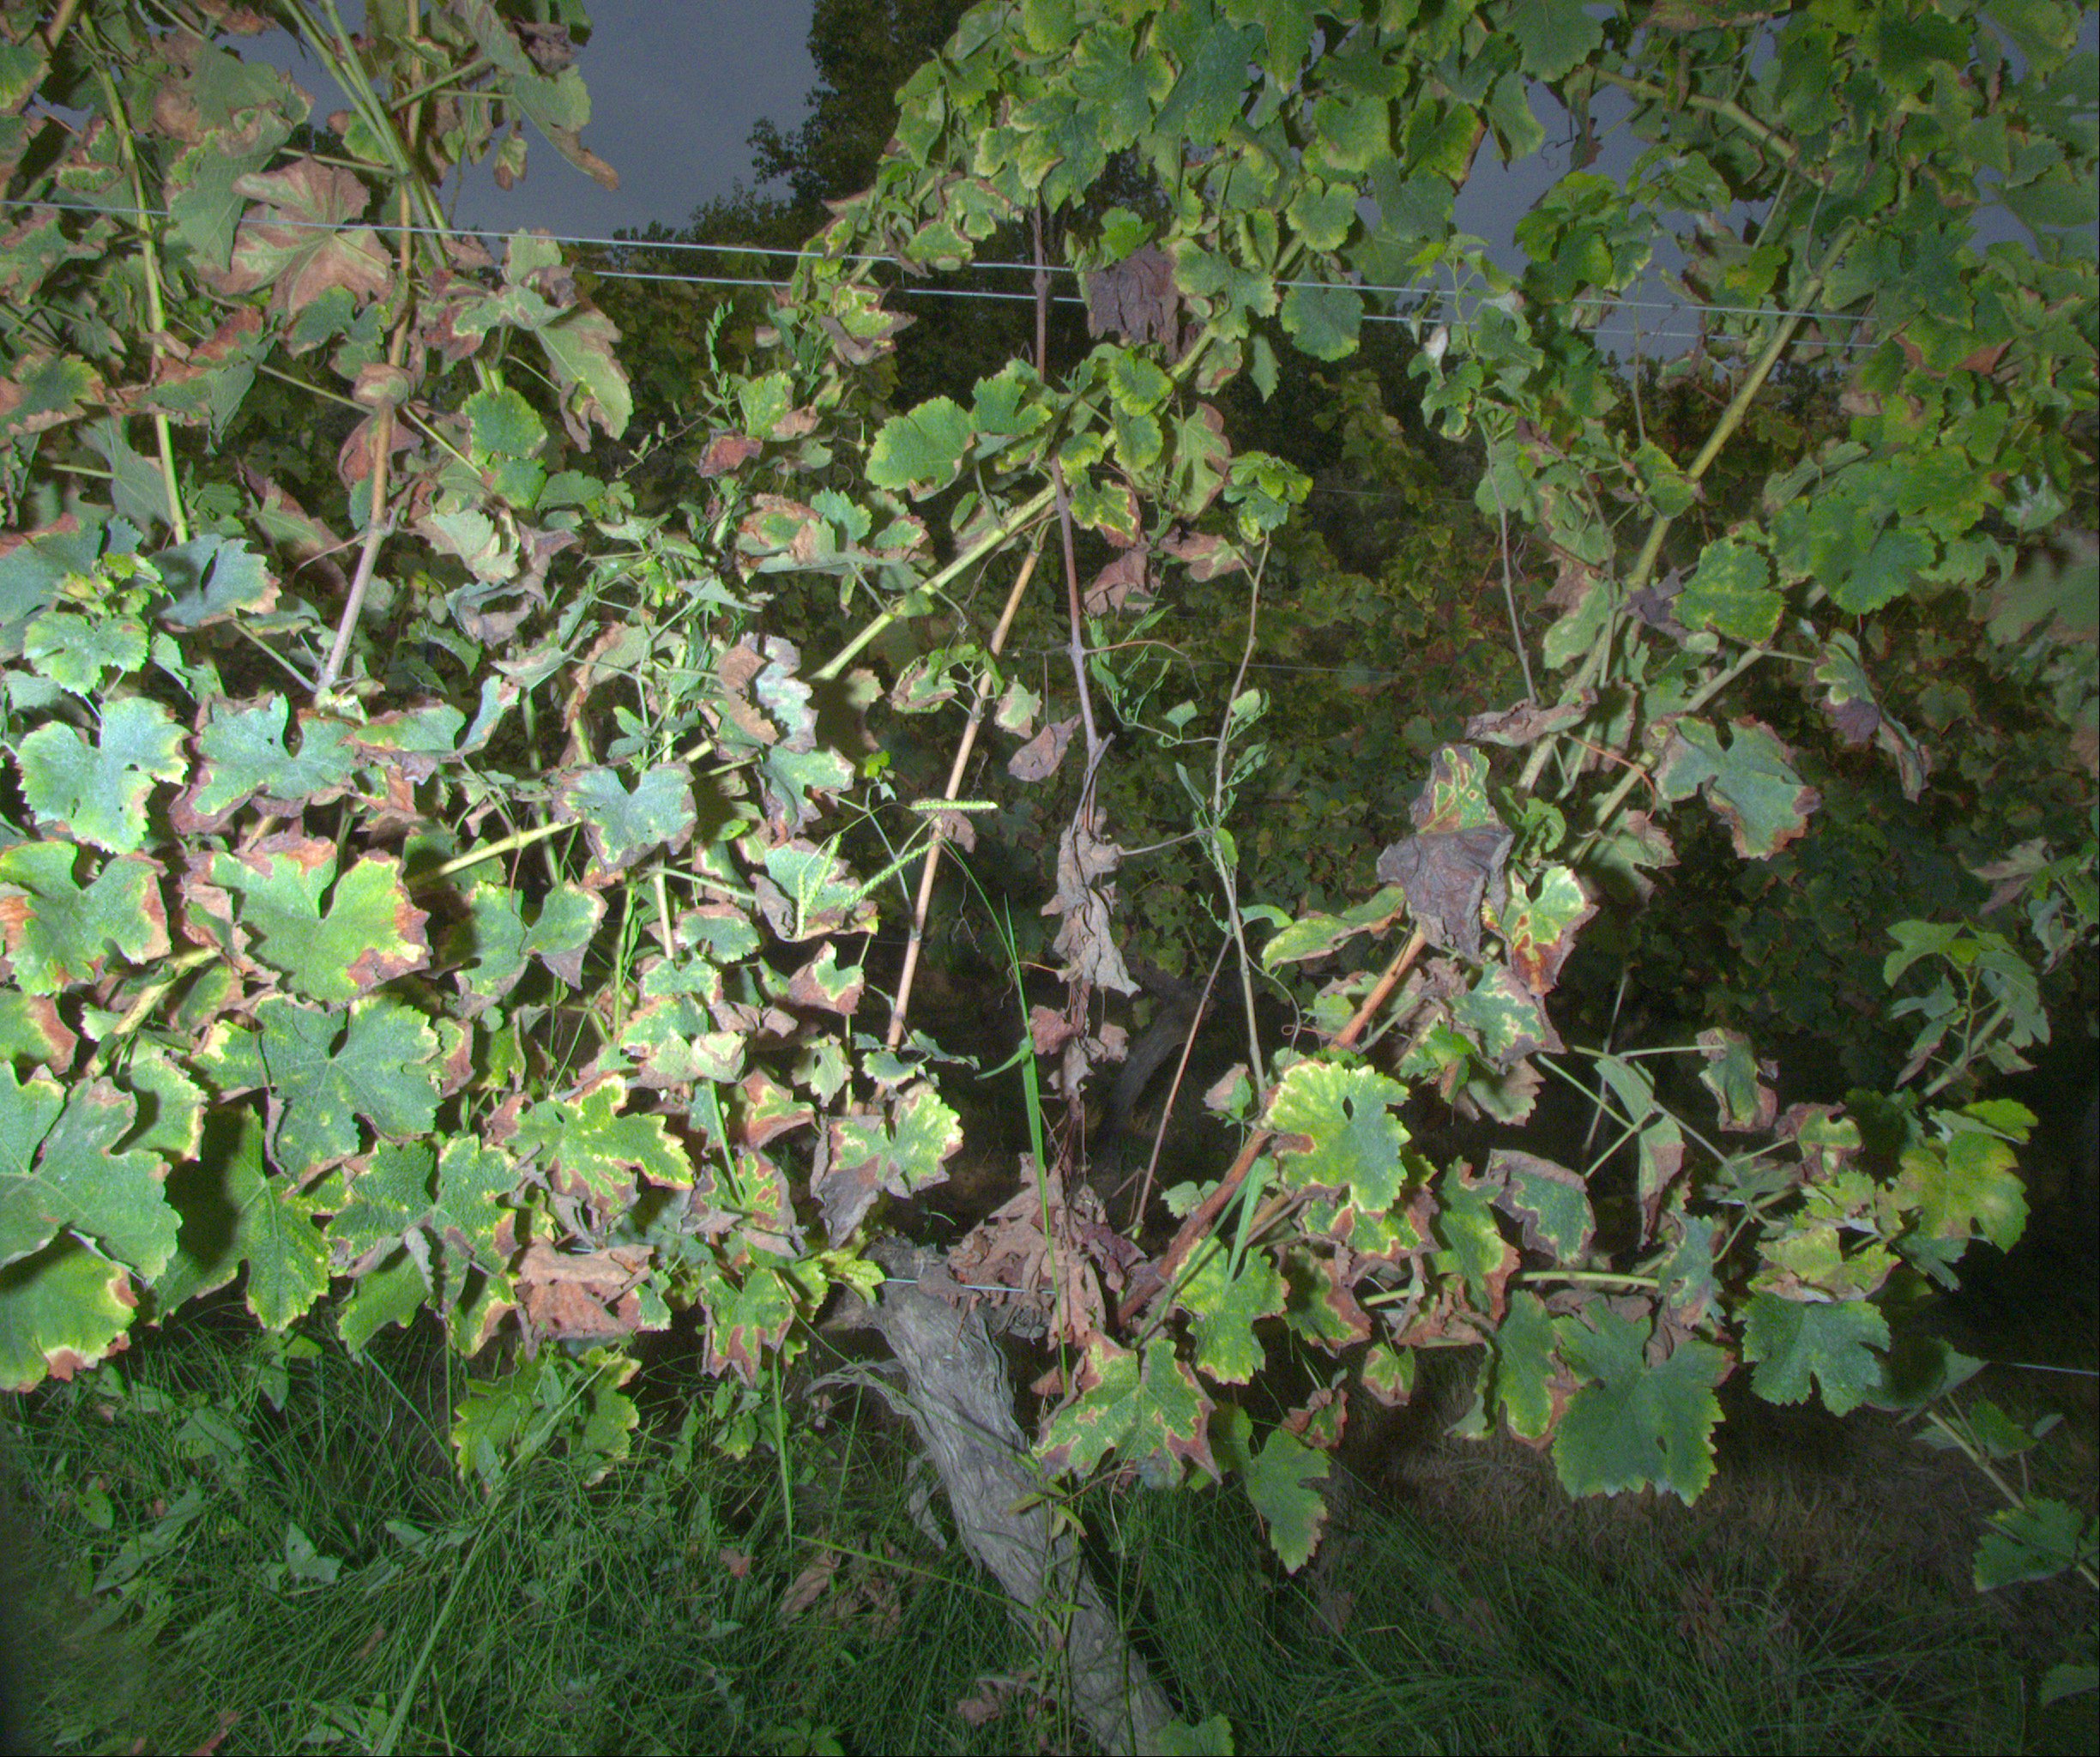
Grape variety: sauvignon-blanc
Disease: esca